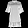
Label: Dress